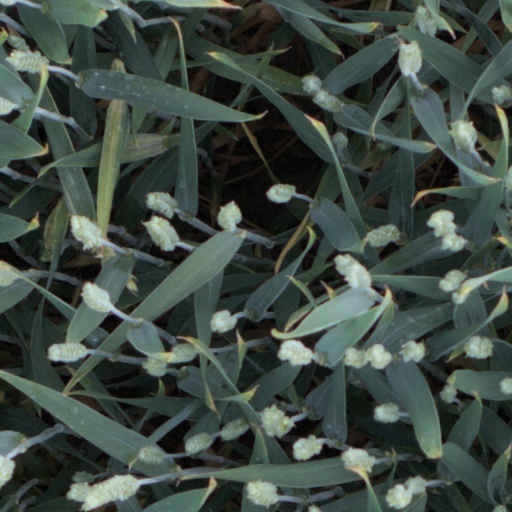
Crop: wheat